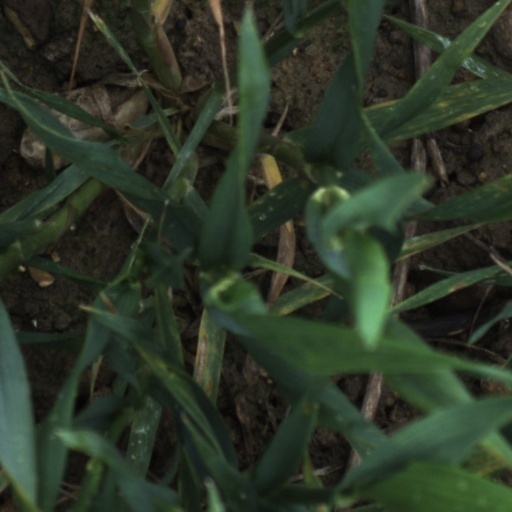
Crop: wheat